Gerrhosaurus auritus

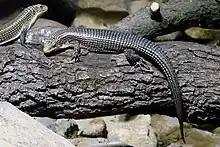
Amneville Gerrhosaurus

The Kalahari plated lizard (Gerrhosaurus auritus) is a species of lizard in the Gerrhosauridae family.